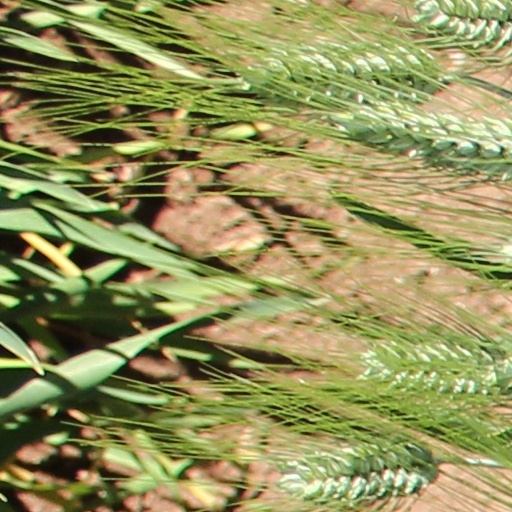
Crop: wheat